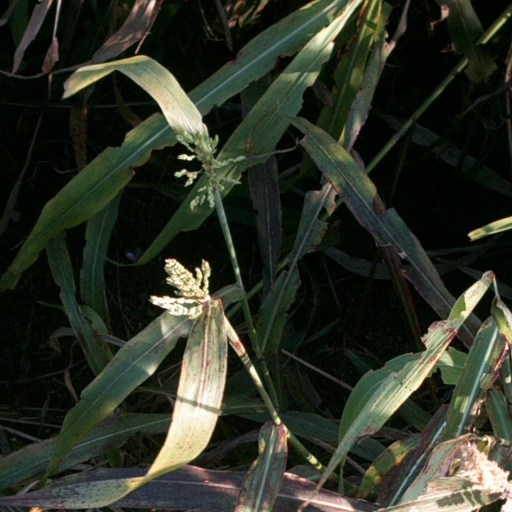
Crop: sorghum